Richard Campbell (American musician)

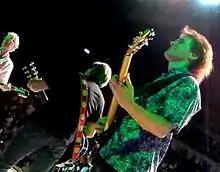
Richard Campbell in Manila 2007

Richard J. Campbell (born December 7, 1958) is an American musician best known for his work as a bass guitarist and vocalist for Natalie Cole in the 1980s, and more recently with Three Dog Night, Dave Mason, and America.